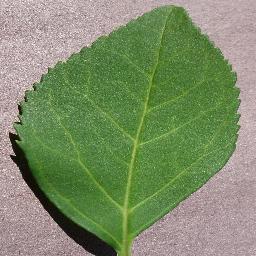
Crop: cherry
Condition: (including_sour)_healthy